Garshasp I of Shirvan

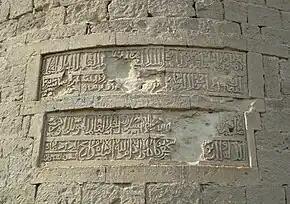
An inscription in the Round Tower of Mardakan, which mentions Garshasp I

Garshasp I was the Shirvanshah from post-1203 to 1233/34. He was the son and successor of Farrukhzad I, whom he may have initially co-ruled with.